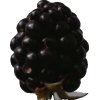
Label: blackberry